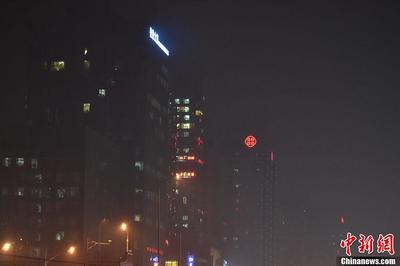
Weather: foggy or hazy